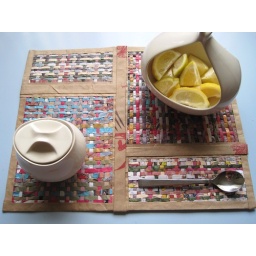
a paper woven table setting i made with magazines and brown paper bags in celebration of earth day/earth monthapril 2010